Frank van Diggelen

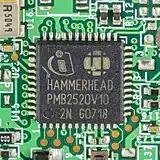
The Hammerhead GPS chip on the TomTom One

Van Diggelen is a Distinguished Engineer at Google, where he heads the GNSS team for Android. He invented coarse-time GNSS navigation and is the co-inventor of Long Term Orbits (LTO) for A-GPS. Van Diggelen is currently the president of the Institute of Navigation (2021-); he was previously the vice chair of the institute’s Satellite Division. Van Diggelen has previously held positions at the Navsys Corporation, Ashtech, Magellan Navigation and Global Locate. He has around 100 US patents to his name.